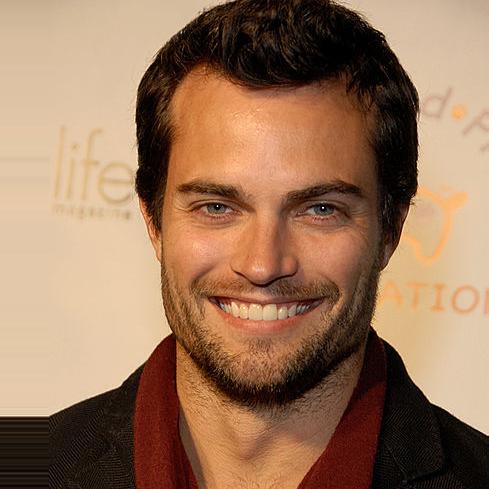
Age: 34